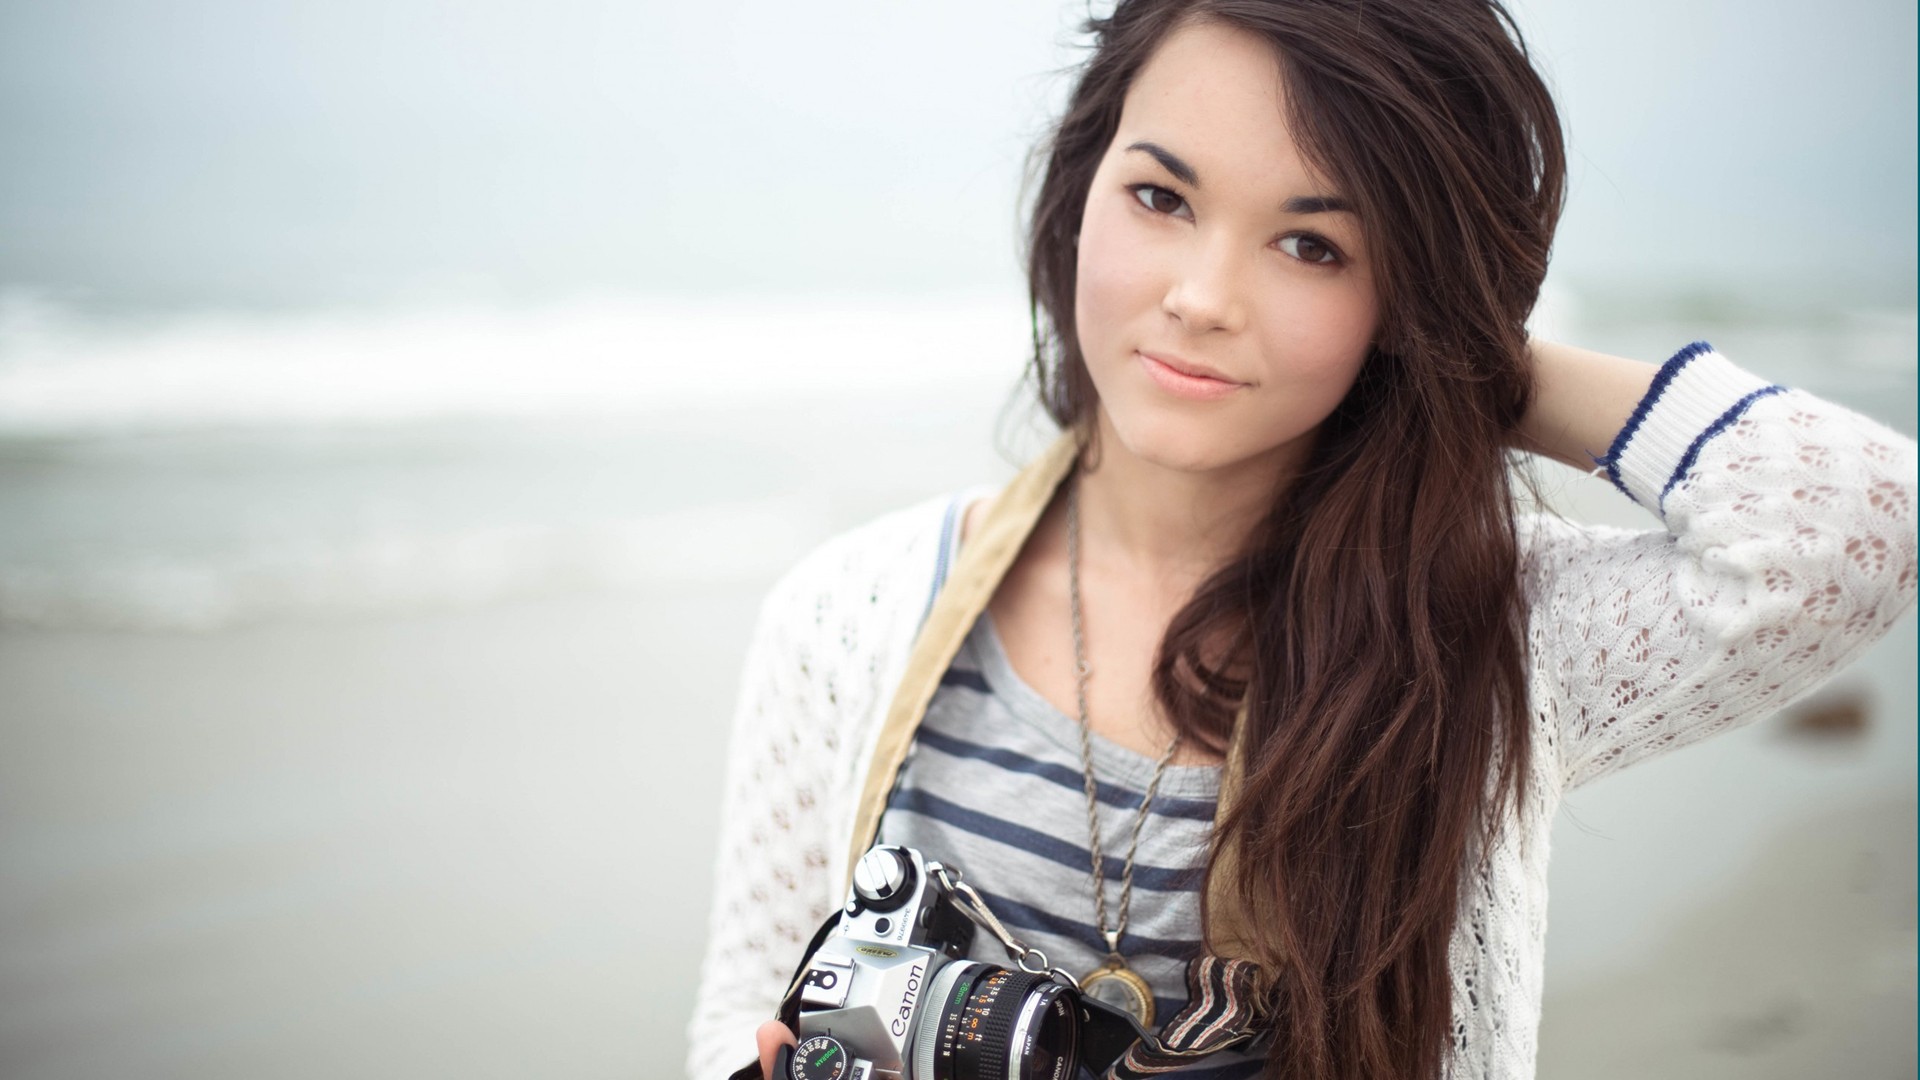
Gender: women